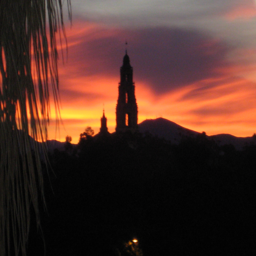
waking up to this every morning would be inspiring to most people .